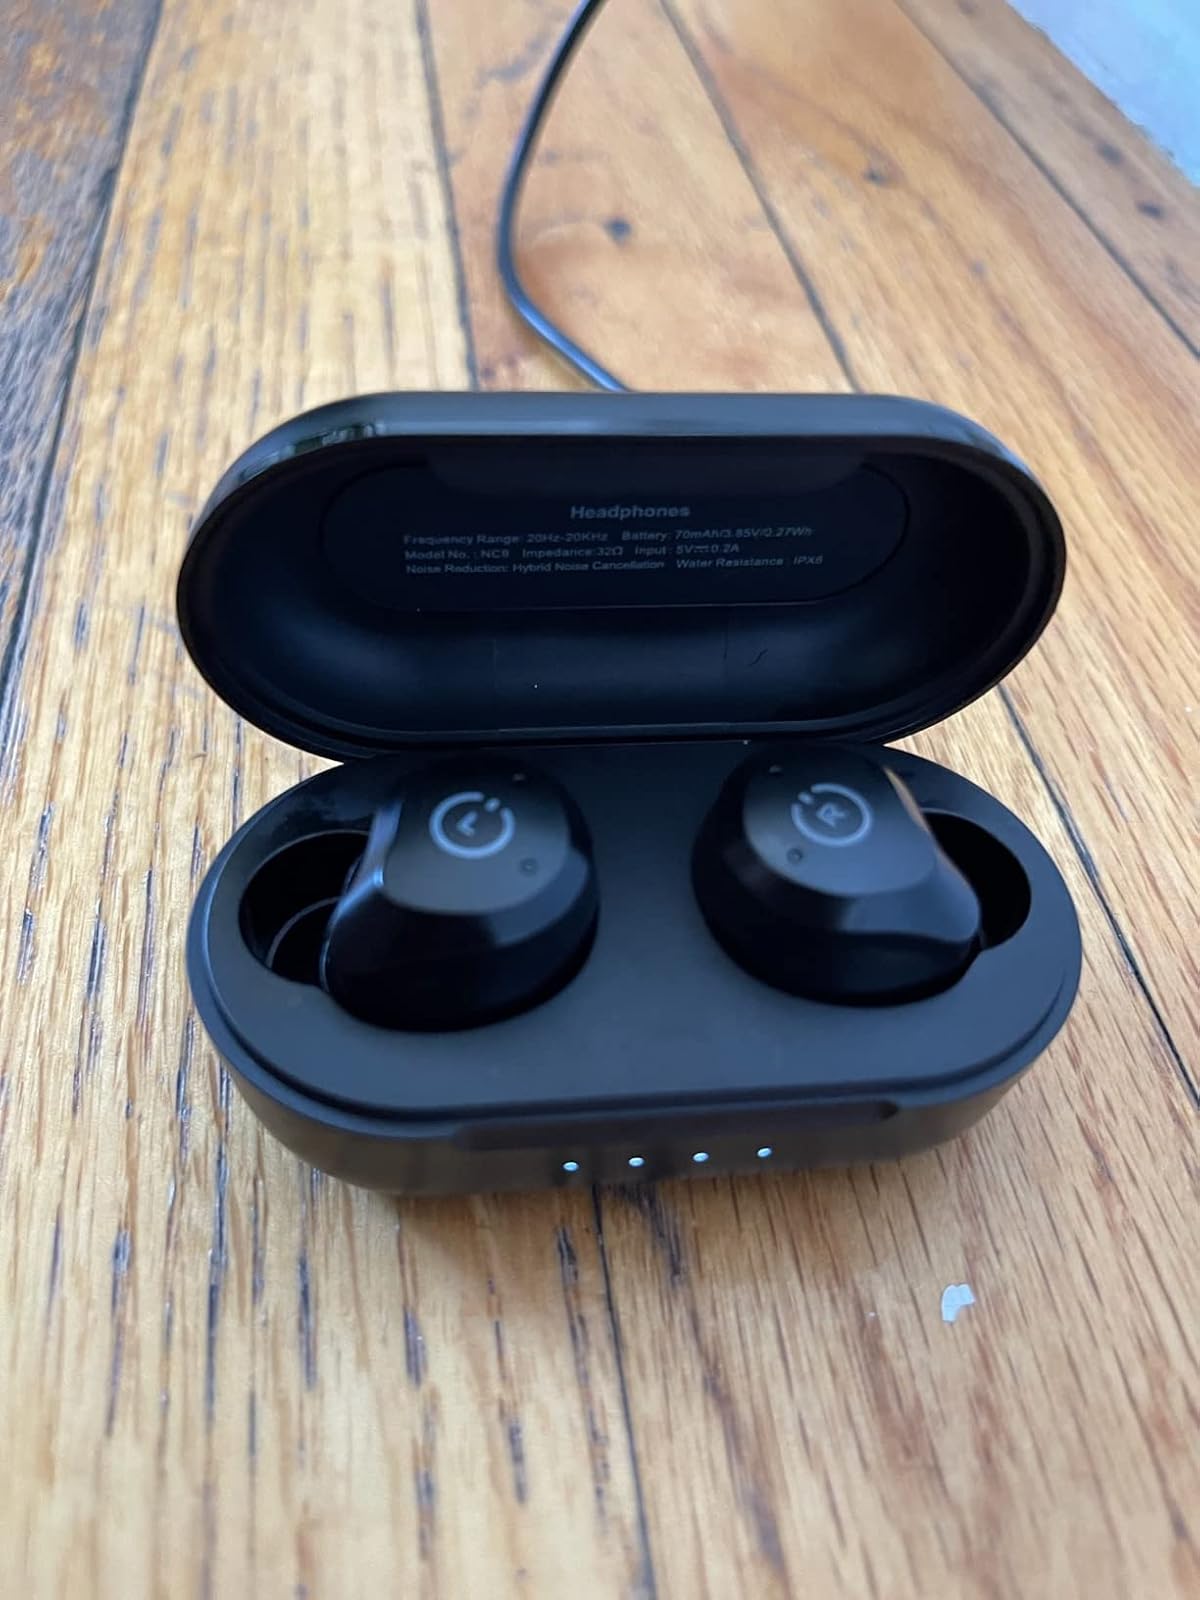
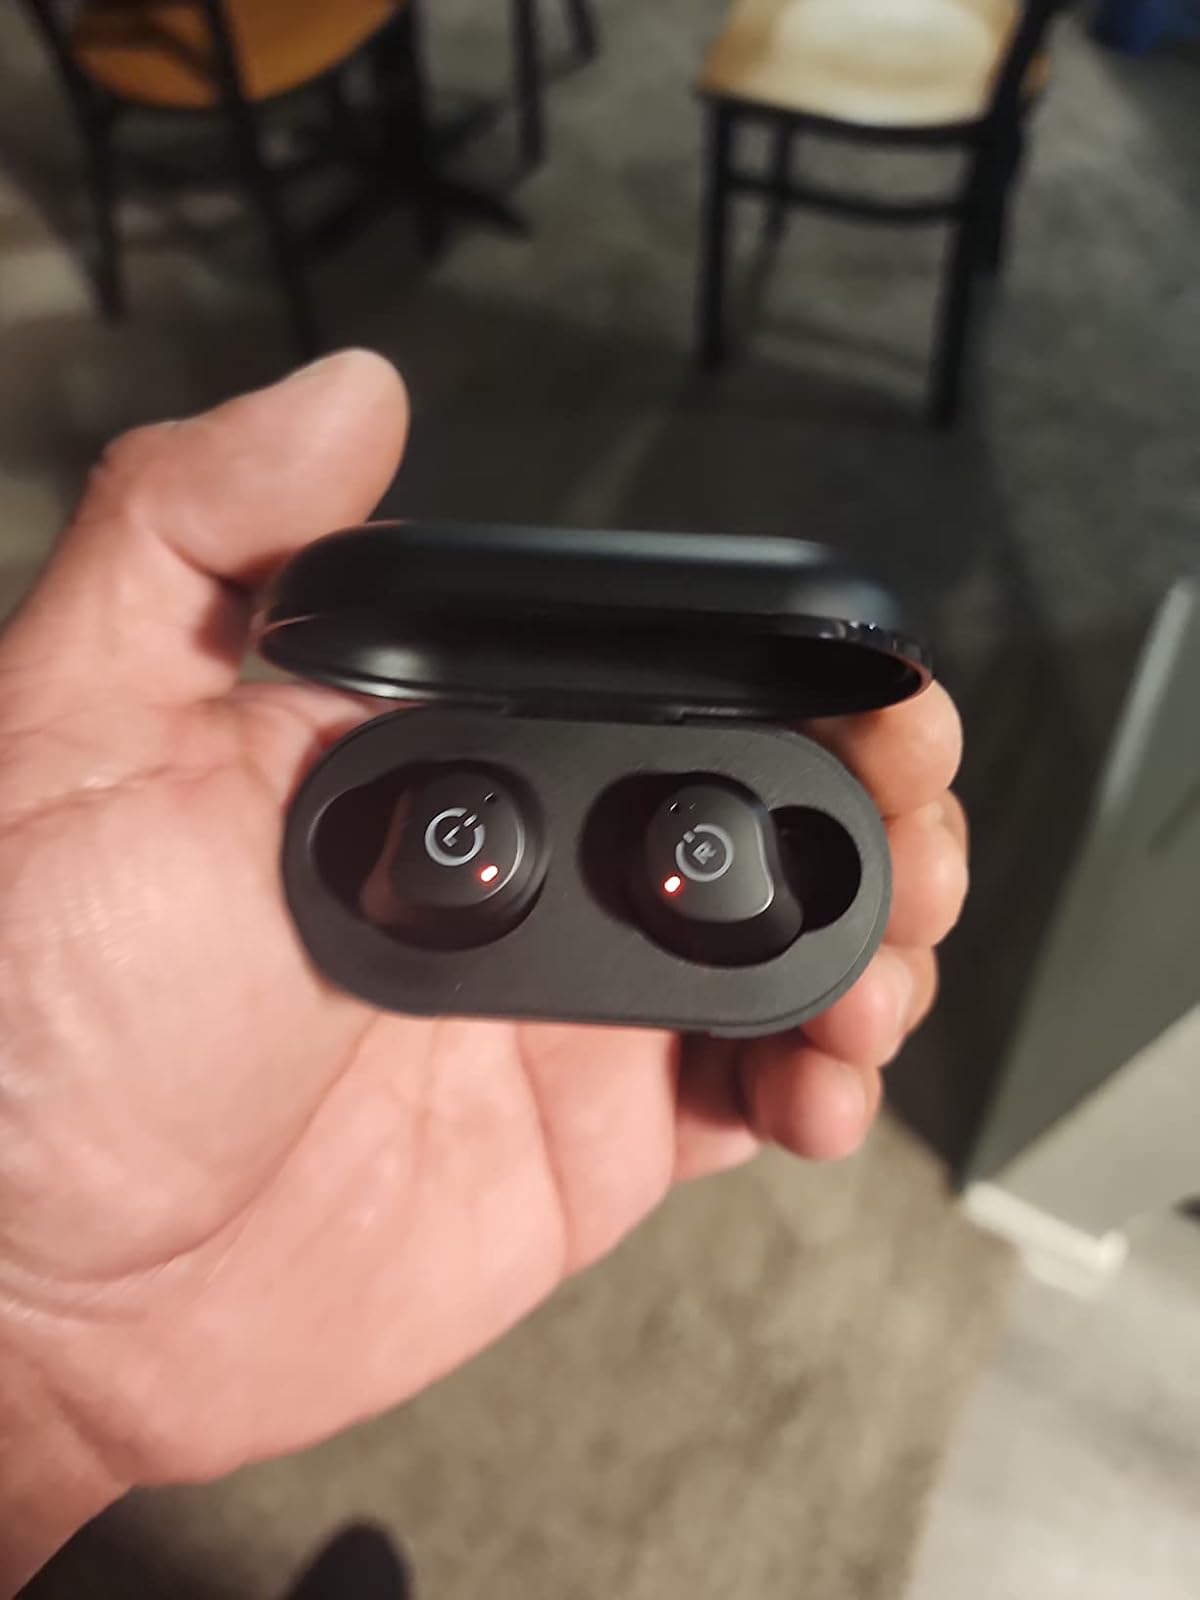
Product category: earbuds
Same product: yes